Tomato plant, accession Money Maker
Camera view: tilt-top (135 deg); turntable rotation: 180 degrees
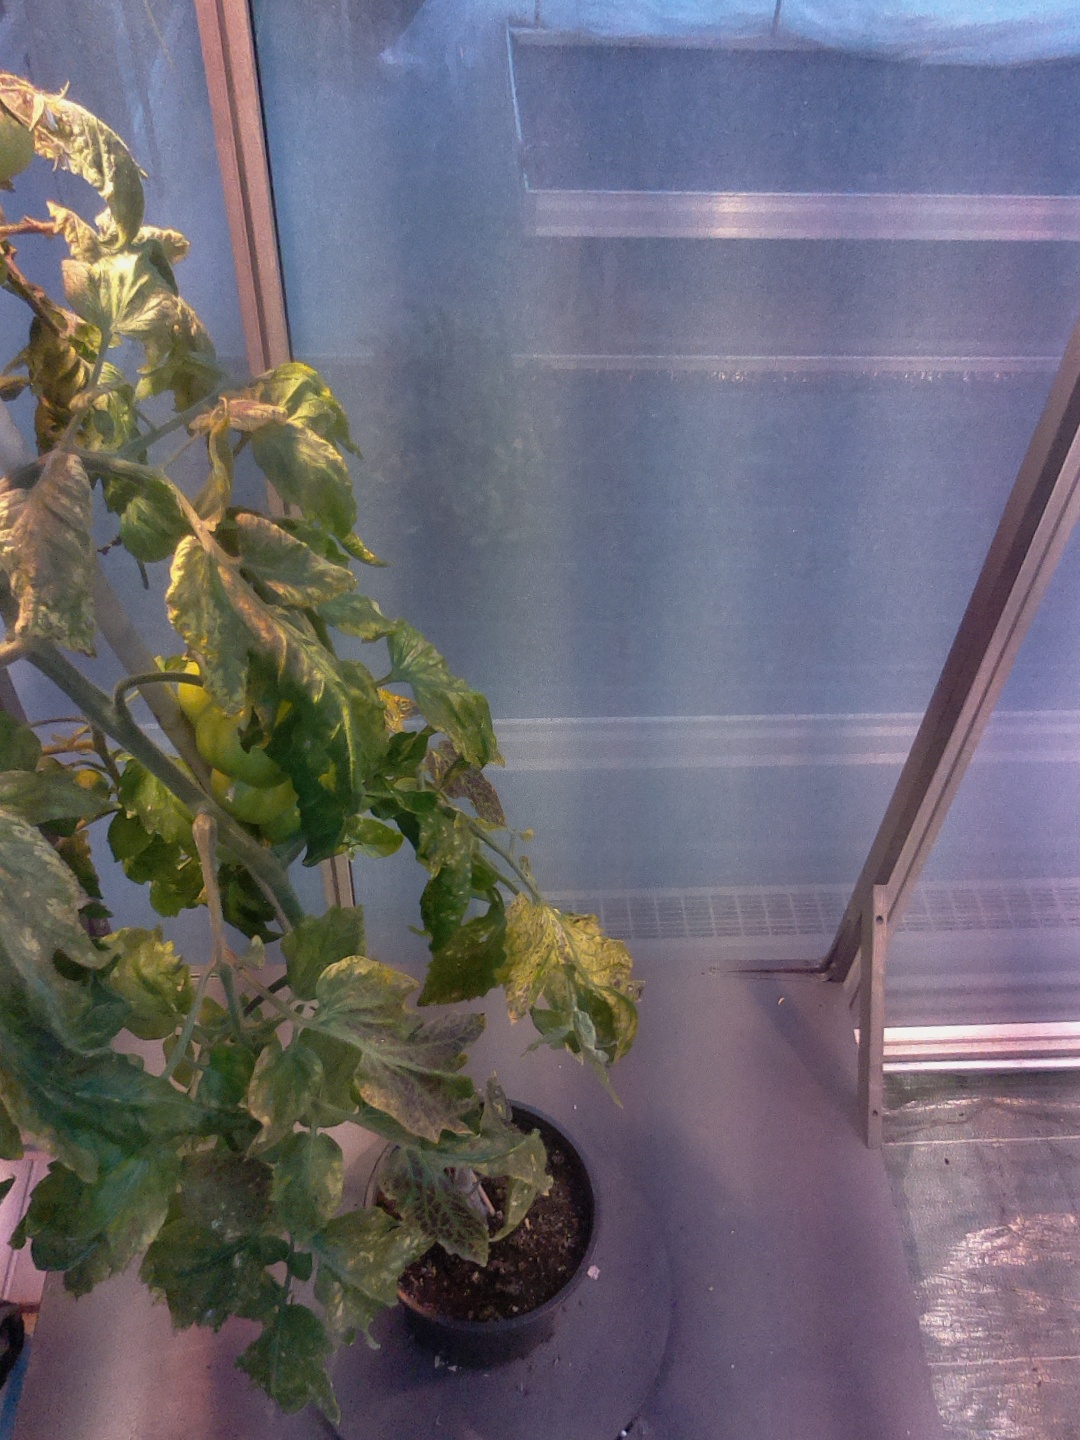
BBCH growth stage 77: 70%-80% of final fruit size